Sky position (RA, Dec in degrees): 180.332, 1.905
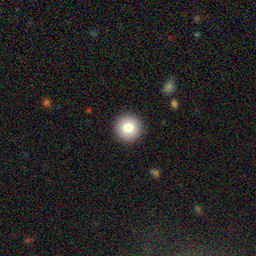
Galaxy morphology: Round Smooth Galaxies